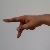
The image shows a hand gesture representing the letter 'P' in Indian Sign Language.